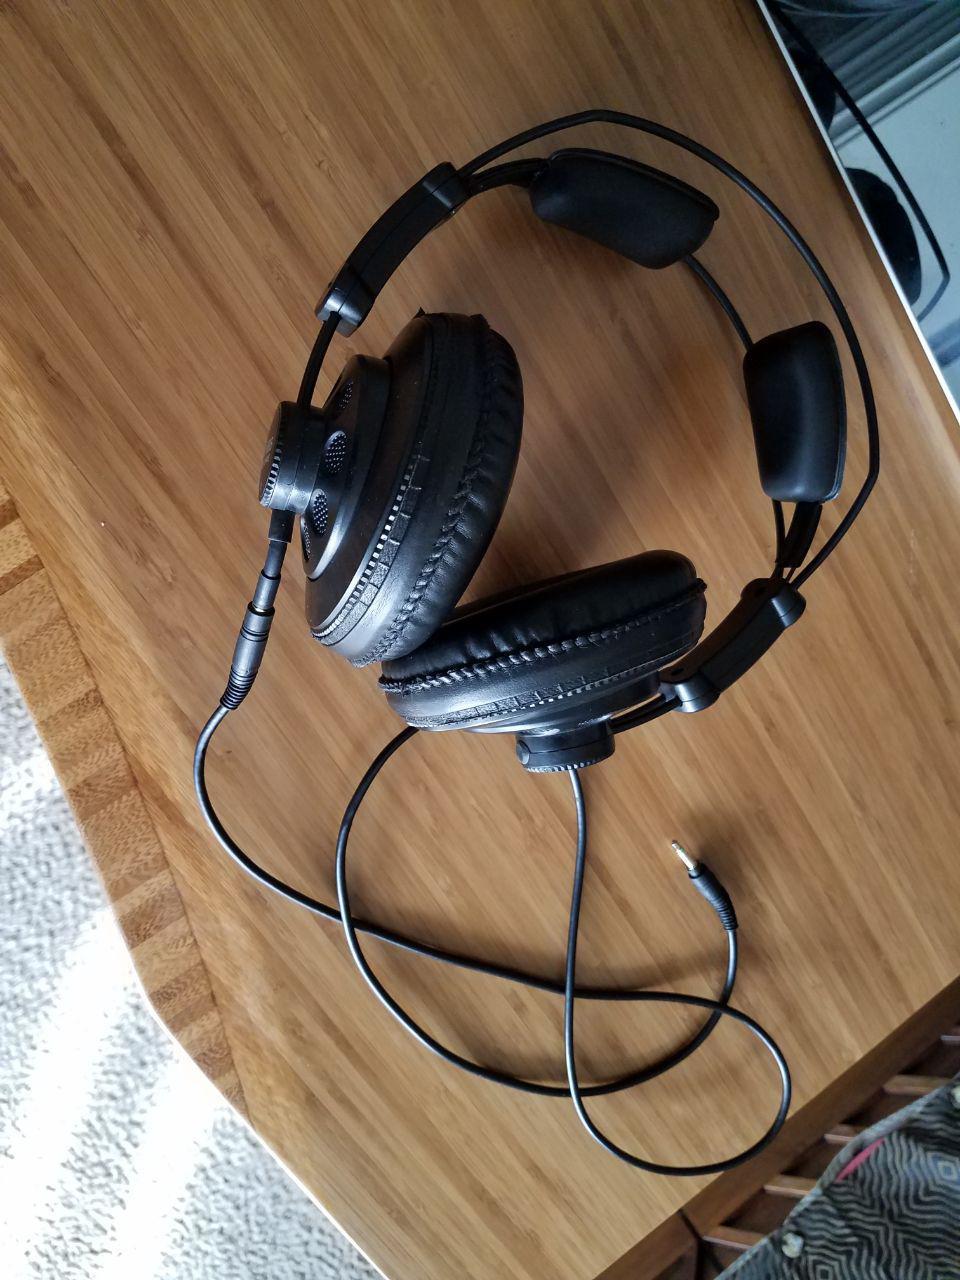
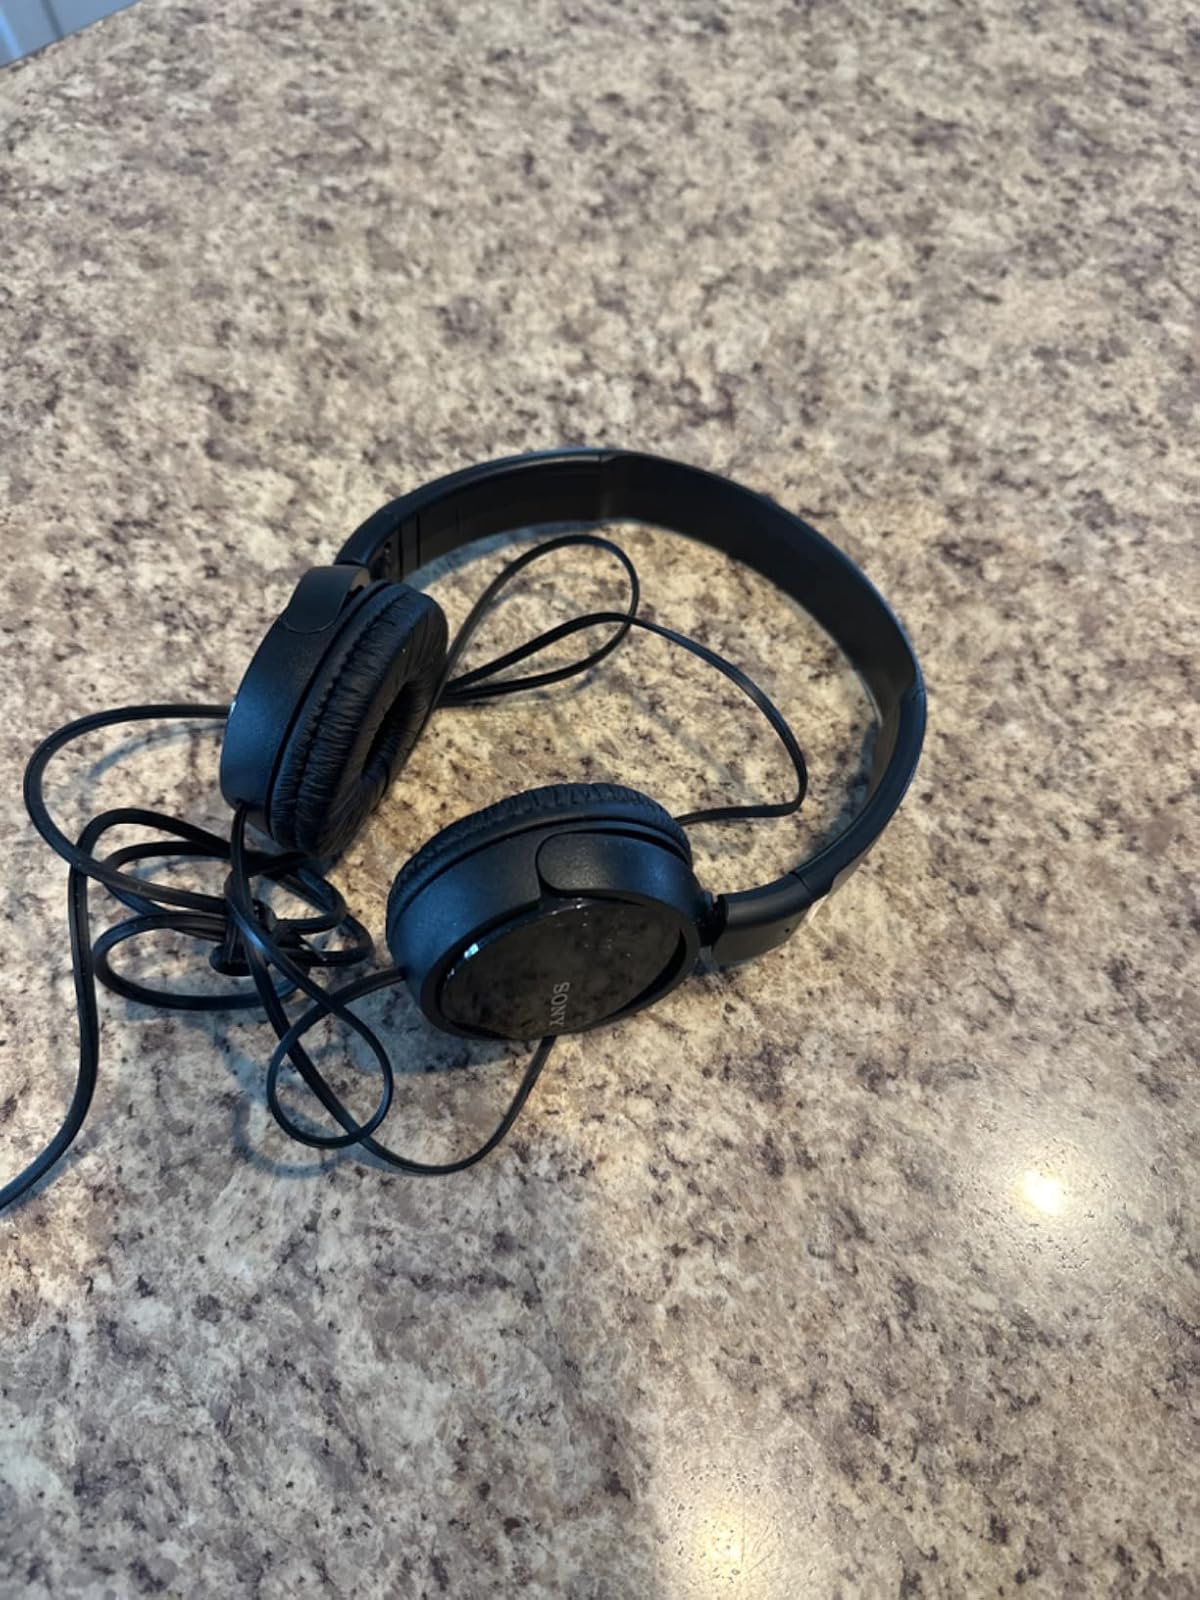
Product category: headphones
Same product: no